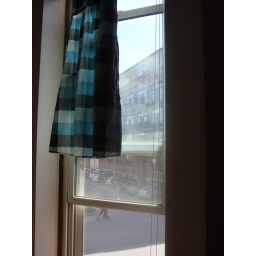
dress drying in the window